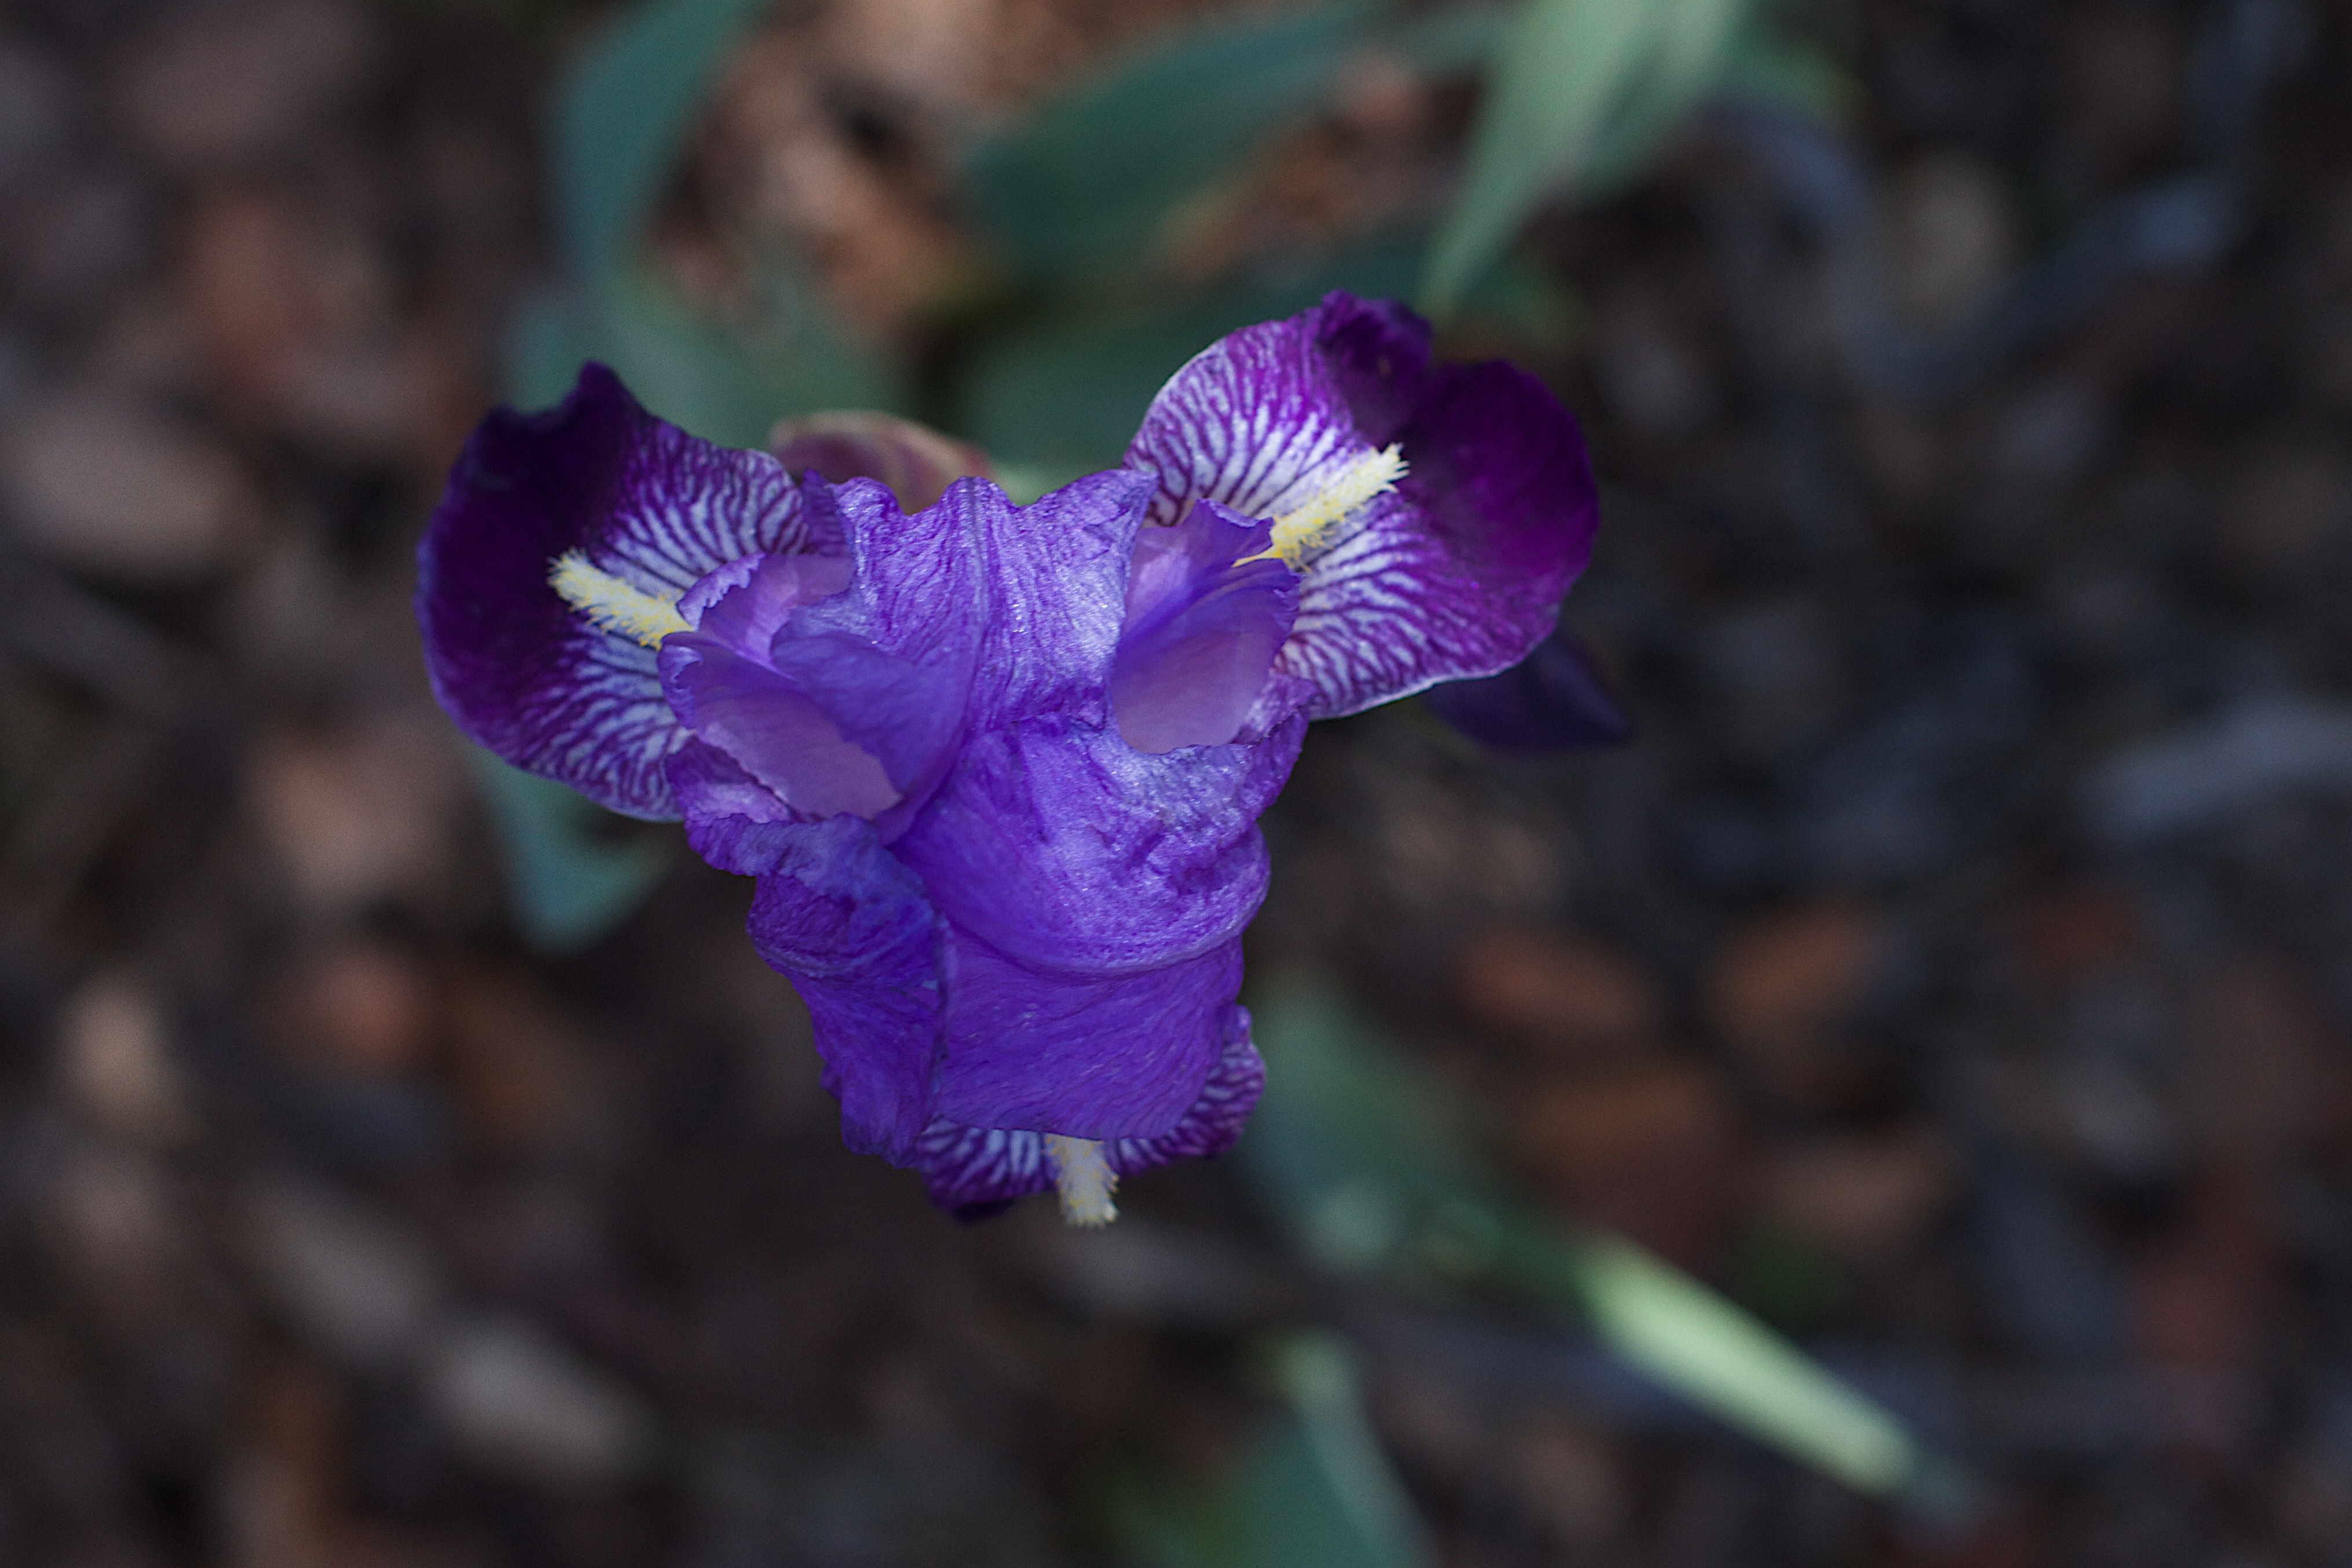
flower, flora, plant, botany, macro photography, land plant, close up, petal, flowering plant, iris, iris family, eye, wildflower, blossom